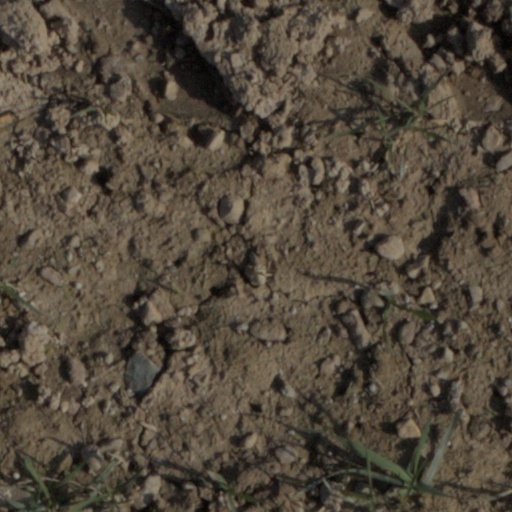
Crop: wheat